Benjamin Hallowell (educator)

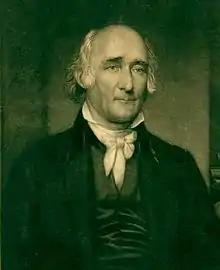
Benjamin Hallowell (c. 1850s)

Benjamin Hallowell (August 17, 1799 – September 7, 1877) was the first president of the Maryland Agricultural College.